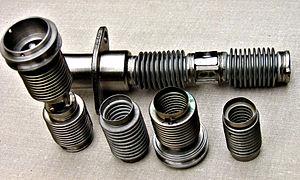
En génie mécanique, un accouplement est une transmission entre les extrémités de deux arbres en rotation pour transmettre un couple de l'un à l'autre. La fonction première des accouplements est de lier deux pièces mobiles d'une machine tournante tout en rattrapant, jusqu'à un certain point, un certain désalignement ou des jeux. Dans une acception plus générale, l'accouplement peut désigner un composant mécanique servant à connecter les extrémités de pièces adjacentes. En principe, les accouplements ne permettent pas le débrayage des arbres durant le mouvement ; toutefois, certains dispositifs sont dotés d'un limiteur de couple qui enclenche un patinage ou un débrayage complet lorsqu'un couple limite est atteint. Le choix d'un accouplement adapté peut permettre de réduire la durée de maintenance et donc le coût de fonctionnement.